Monty Panesar

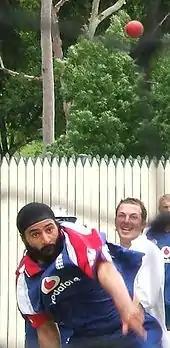
Panesar bowls in the nets at Adelaide Oval

Panesar is not a confident batsman, averaging just under 9 runs per innings in first-class matches, and under 5 runs per innings in Test matches. However, he has had significant batting performances: he scored a quick-fire 26 against Sri Lanka including a six off Murali in 2006, and in the Ashes First Test in 2009, he and James Anderson stayed in for 40 minutes, jointly surviving 69 balls to secure an important draw. In domestic cricket, Panesar made his highest first-class score of 46* against Middlesex on 7 May 2010.